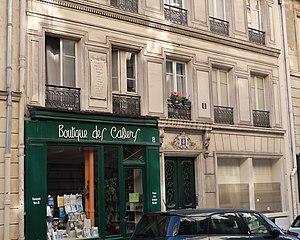
Librairie, ancien siège des Cahiers de la Quinzaine, 8 rue de la Sorbonne (Paris, 5e).
La rue de la Sorbonne est une voie située dans le quartier de la Sorbonne du 5ᵉ arrondissement de Paris.
Les Cahiers de la Quinzaine est une revue bimensuelle française aujourd'hui disparue, fondée et dirigée par Charles Péguy ; sa périodicité, malgré leur titre, fut irrégulière ; les œuvres et les articles qui y furent publiés suivaient une inspiration dreyfusarde. Ces cahiers offraient aux lecteurs tantôt des textes formant dossier sur les problèmes du temps : congrès socialistes, affaire Dreyfus, Universités populaires, séparation de l’Église et de l’État ; tantôt, un cahier était entièrement constitué par une œuvre d'un des auteurs que Péguy découvrit et lança, comme les frères Tharaud, André Suarès, Julien Benda ou Romain Rolland.